Sara McManus

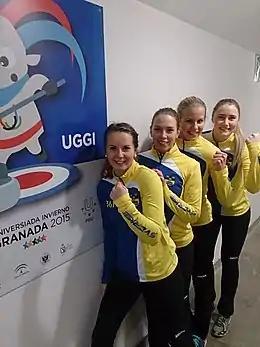
Anna Huhta, Sofia Mabergs, Cecilia Östlund, and McManus (far right) at the 2015 Winter Universiade

Sara McManus (born 13 December 1991) is a Swedish curler from Gävle. She currently plays third on Team Anna Hasselborg. With the Hasselborg rink, she won the gold medal in women's curling at the 2018 Winter Olympics.